Procol Harum

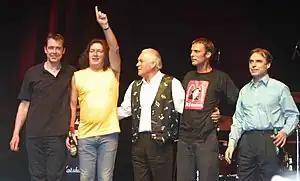
Procol Harum in 2001 From left: Mark Brzezicki, Geoff Whitehorn, Gary Brooker, Matt Pegg, Matthew Fisher

Procol Harum were an English rock band formed in Southend-on-Sea, Essex, in 1967. Their best-known recording is the 1967 hit single "A Whiter Shade of Pale", one of the few singles to have sold more than 10 million copies. Although noted for their baroque and classical influence, Procol Harum's music is described as psychedelic rock and proto-prog with hints of the blues, R&B, and soul.